Hugh Howard (painter)

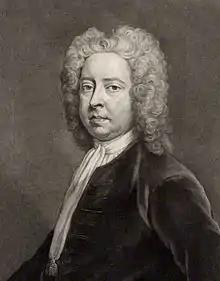
A 1737 engraving in mezzo-tint by John Faber the Younger based on a portrait by Michael Dahl dating from 1723.

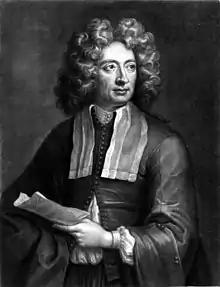
An engraving based on Howard's "masterpiece" of Arcangelo Corelli.

Hugh Howard (7 February 1675 – 17 March 1737) was a portrait-painter and collector of works of art from Dublin.